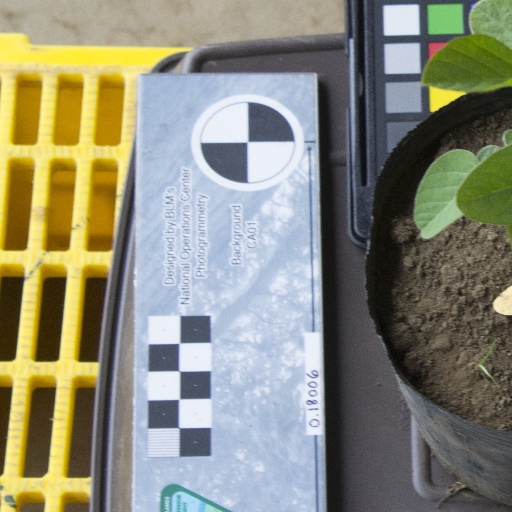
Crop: soybean